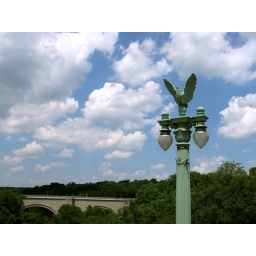
Taft Bridge with street lamp (with Duke Ellington Bridge in distance), Dupont/Woodley Park